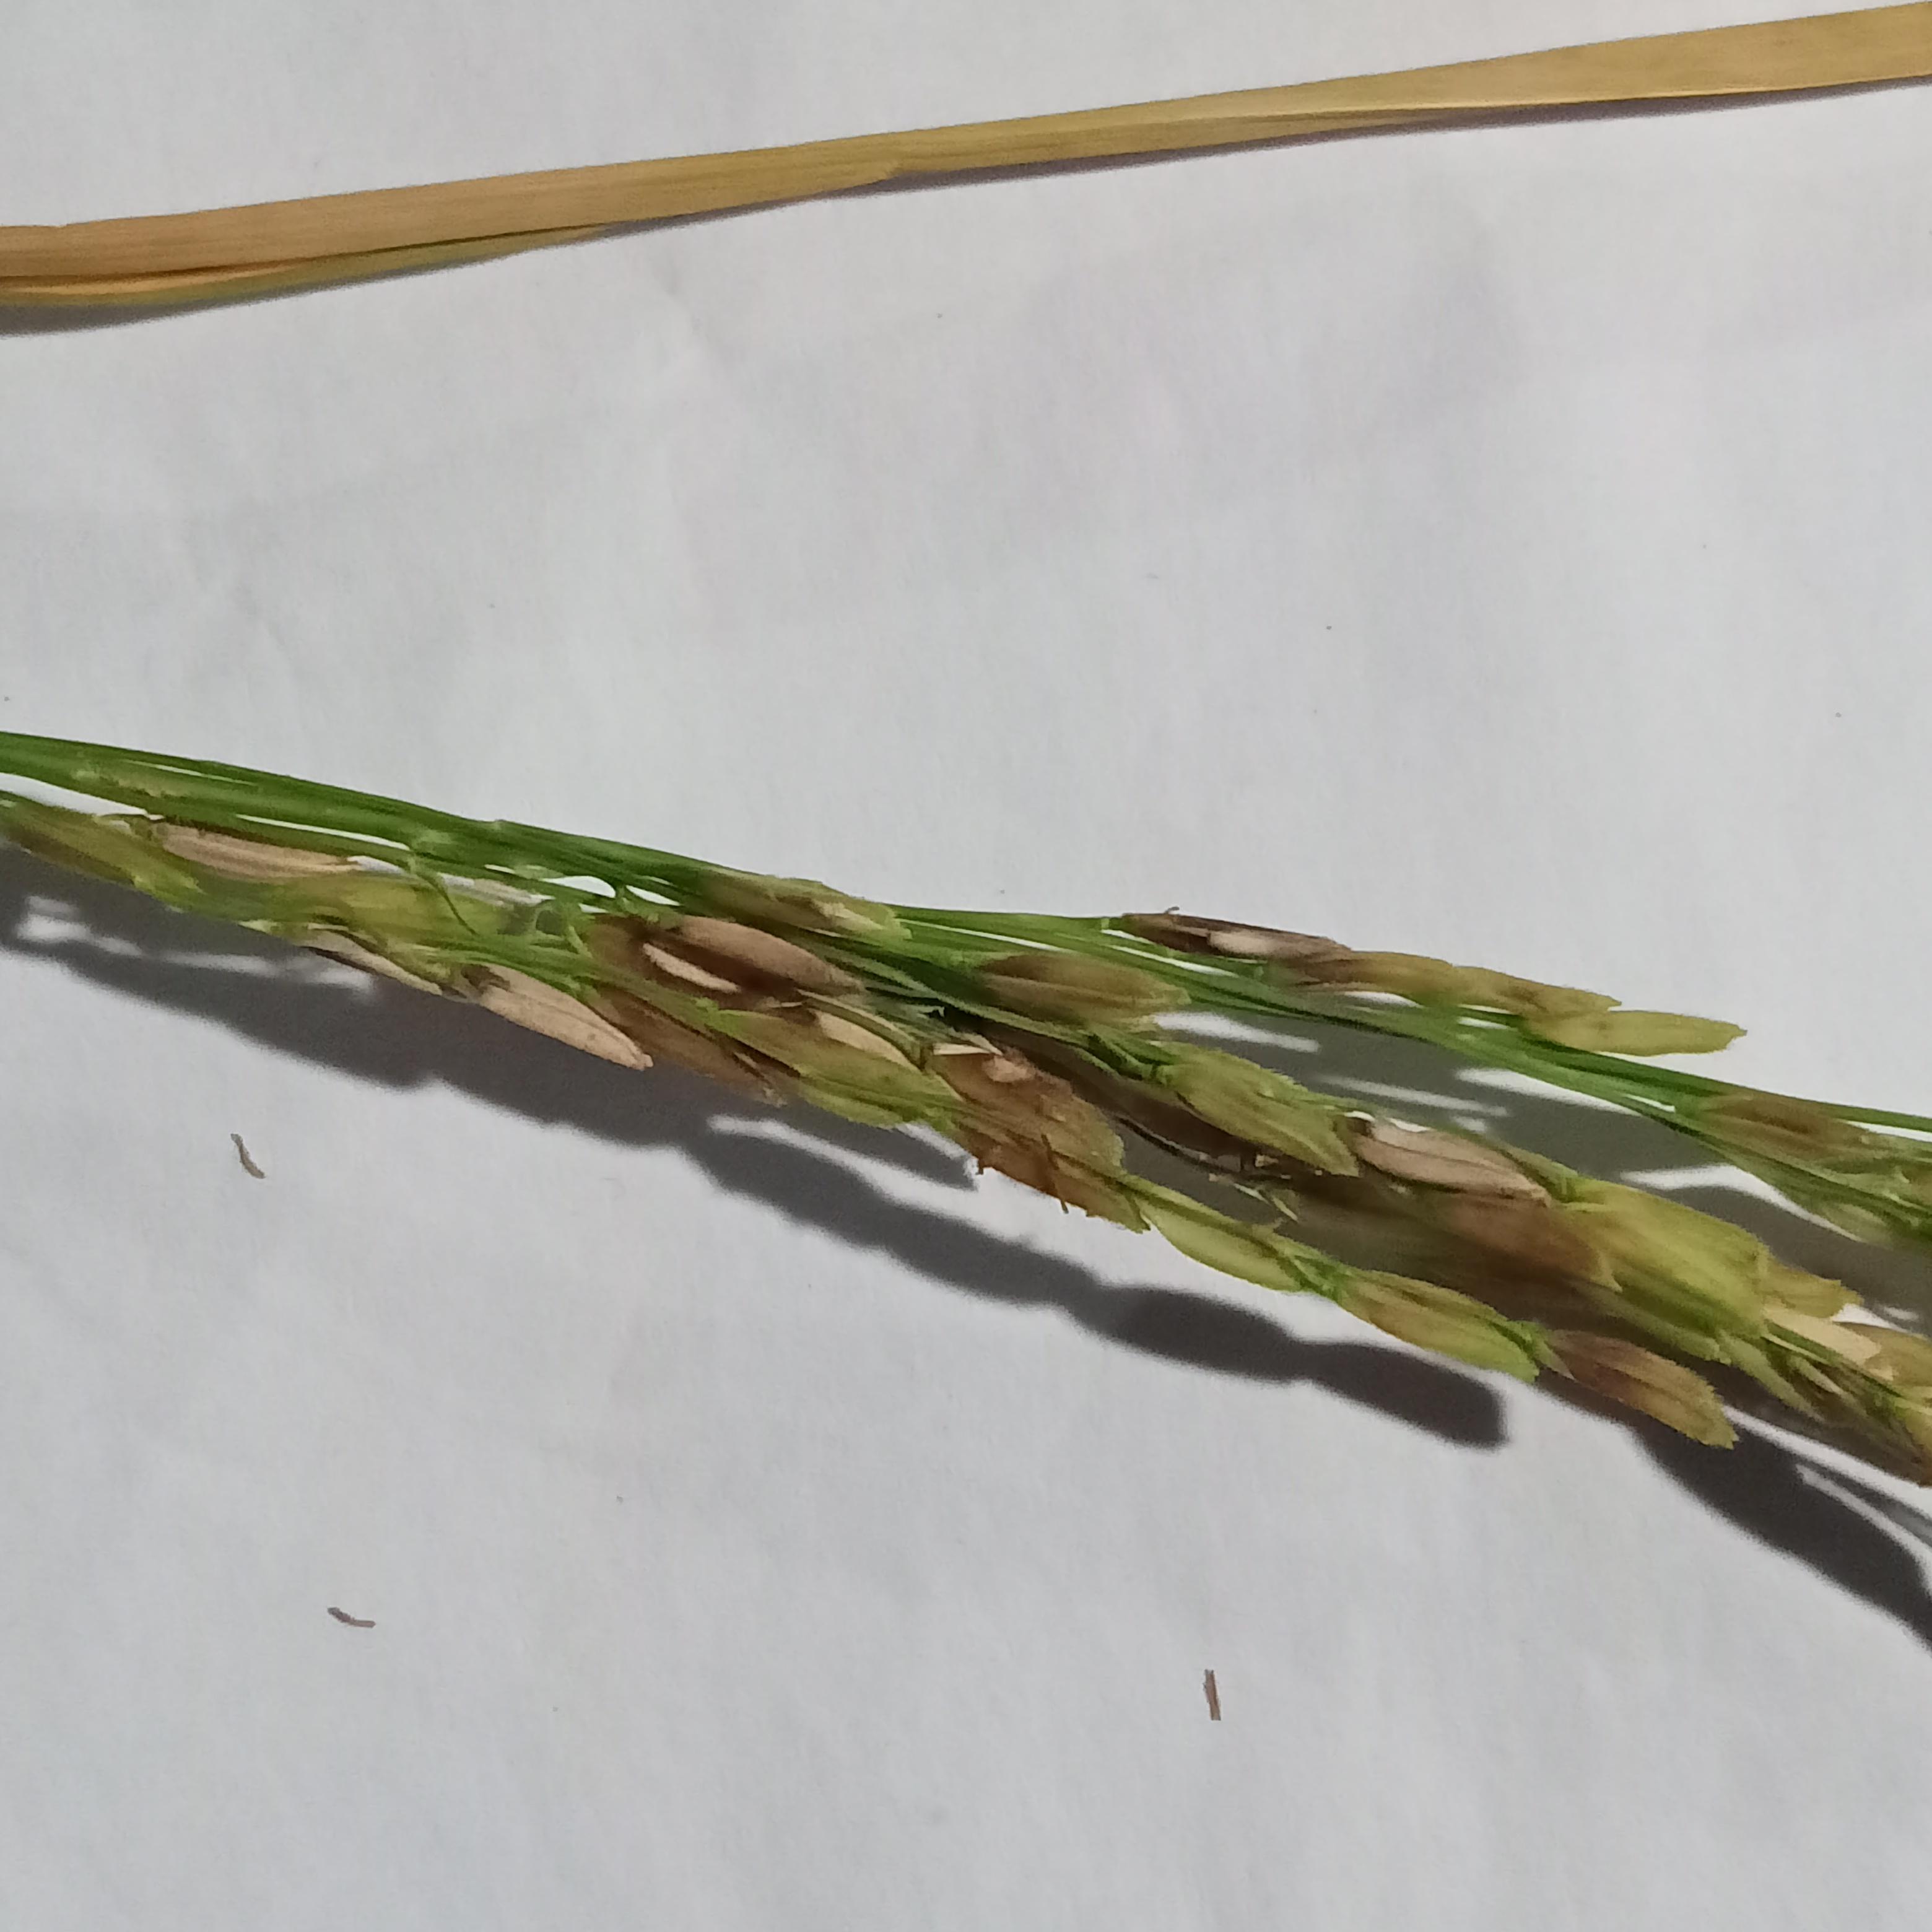
Label: Rice___Neck_Blast